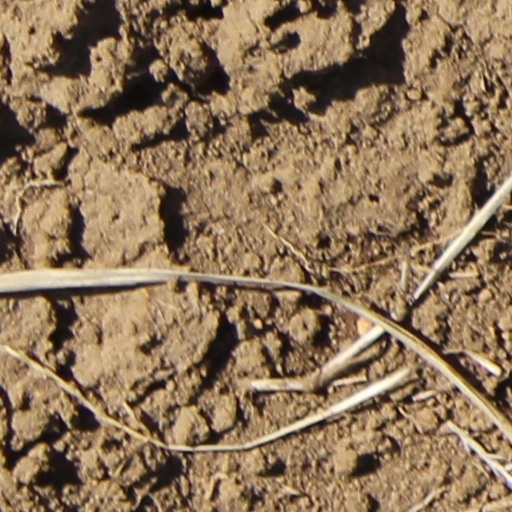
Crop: wheat